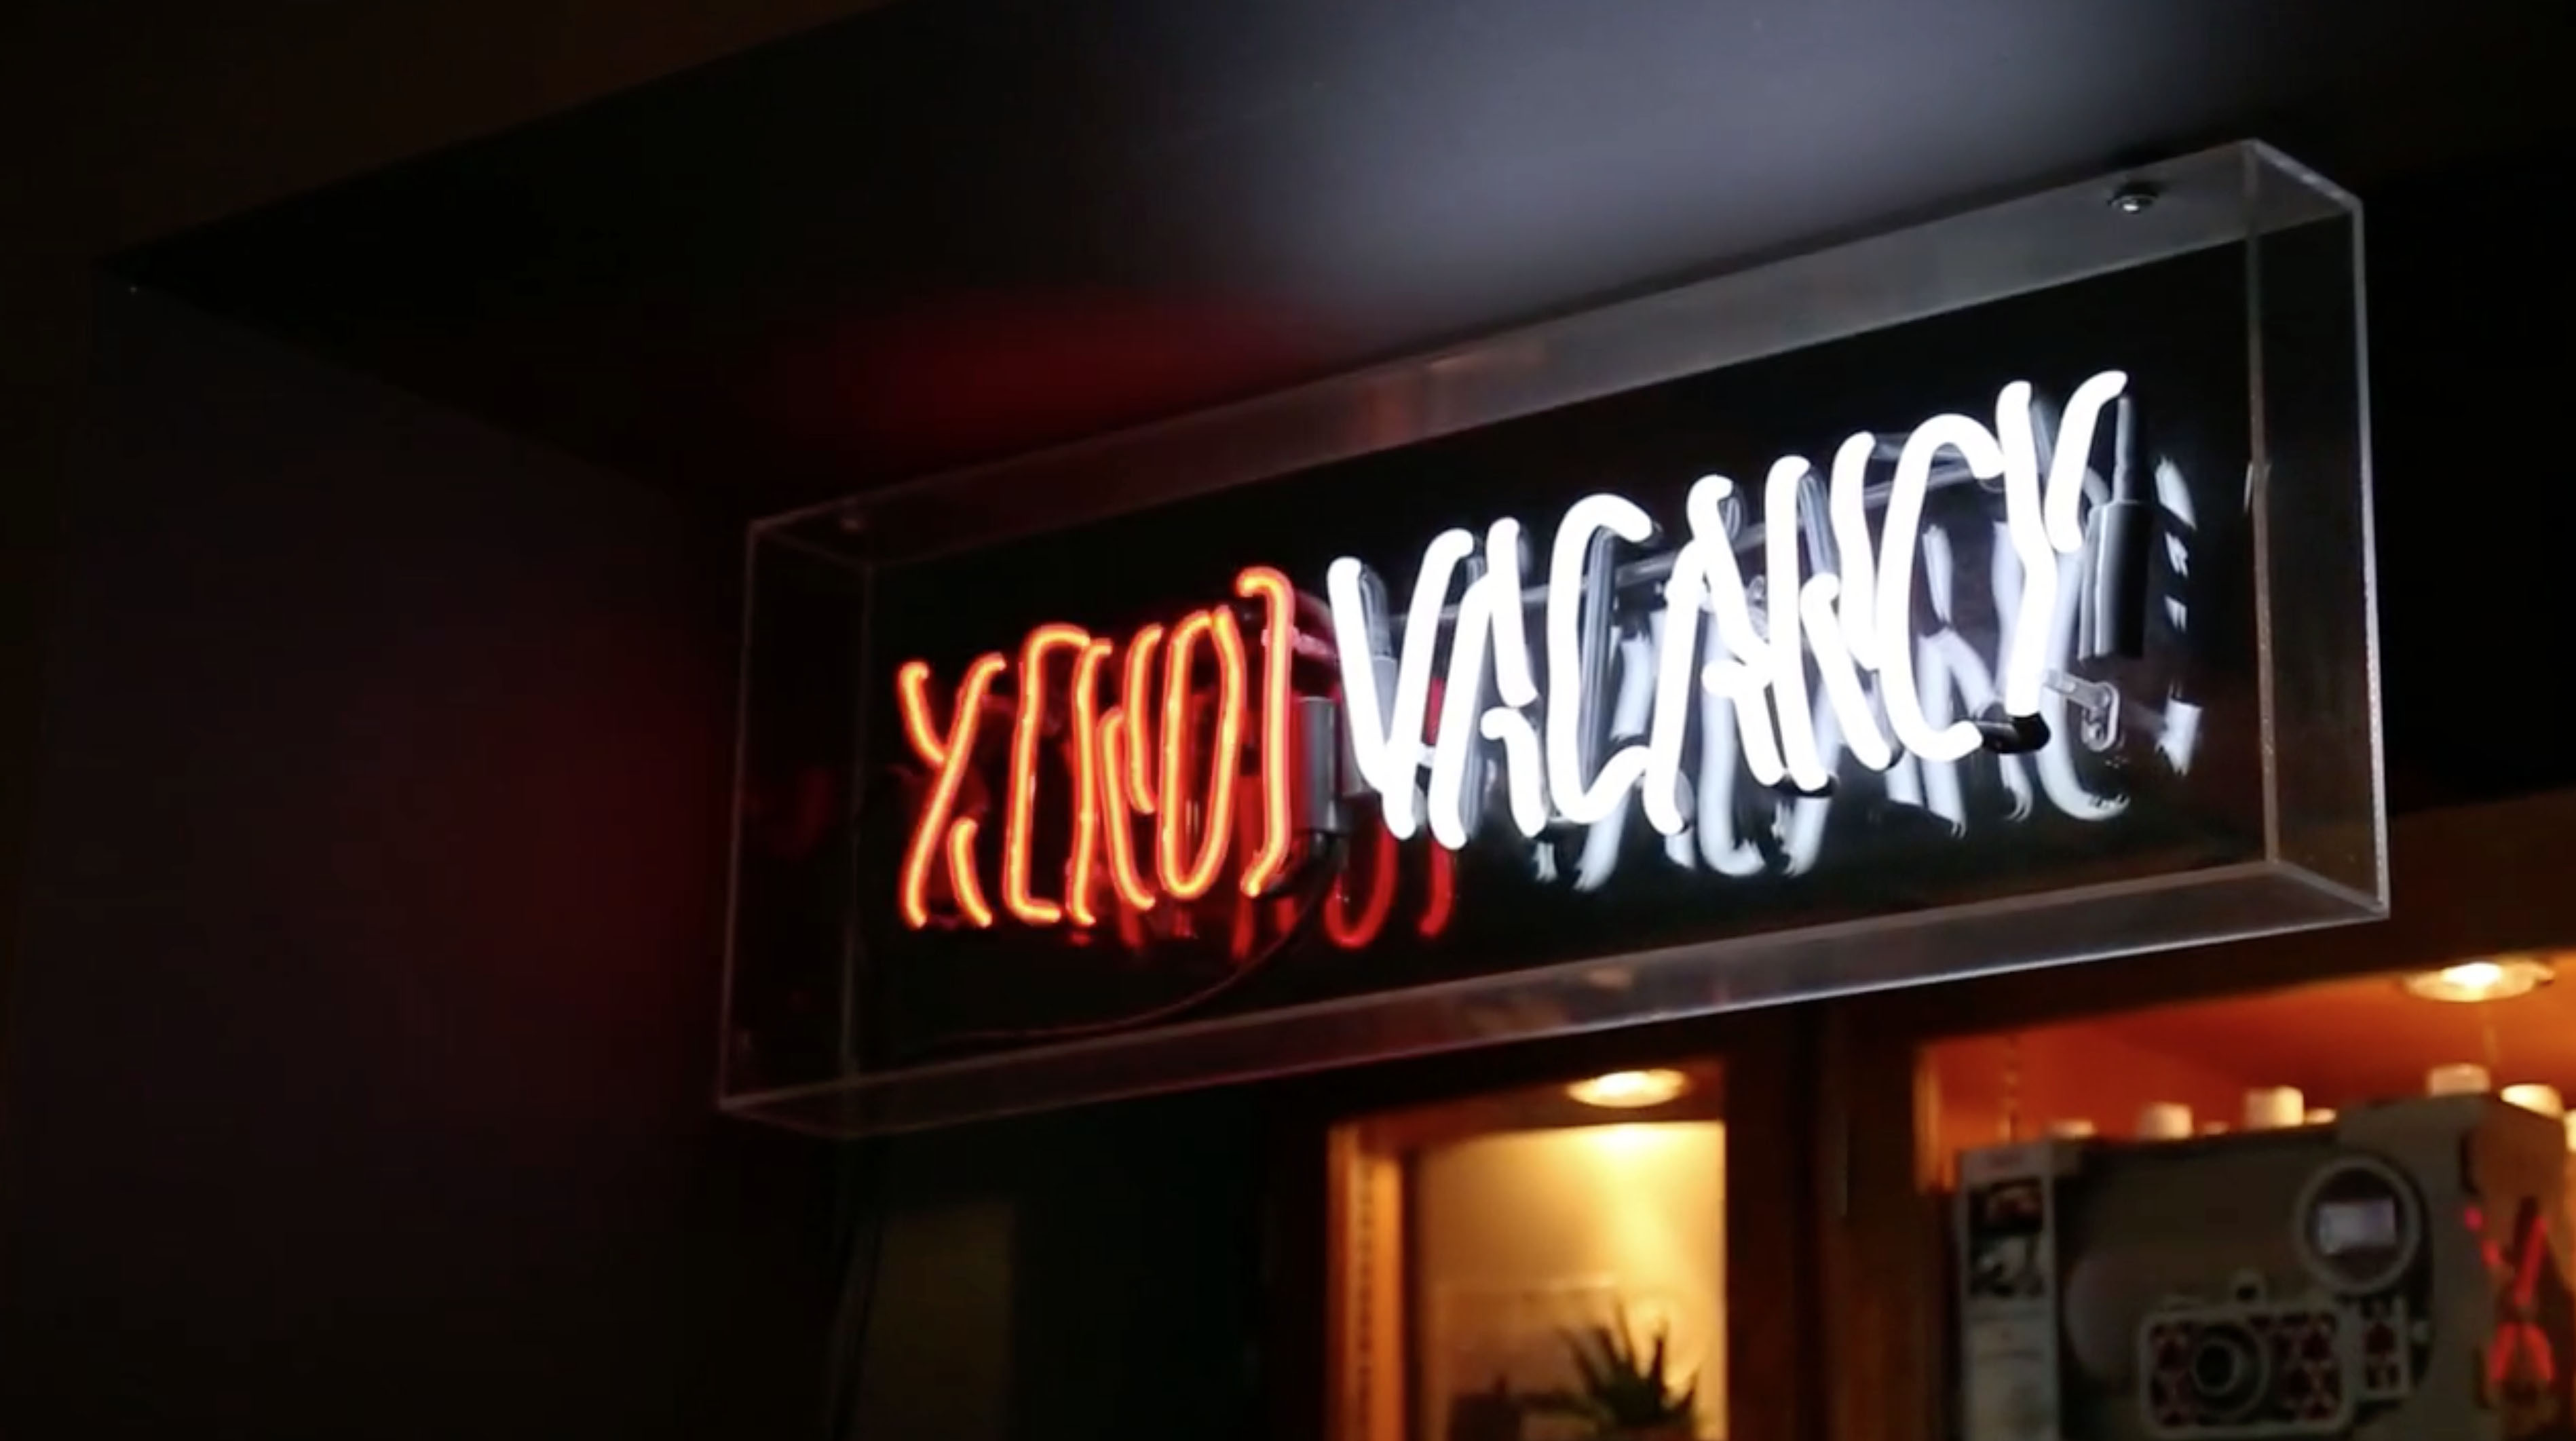
restaurant, bar, sign, signage, lighting, neon, neon sign, brand, lights, neon lights, electronic signage, public domain images